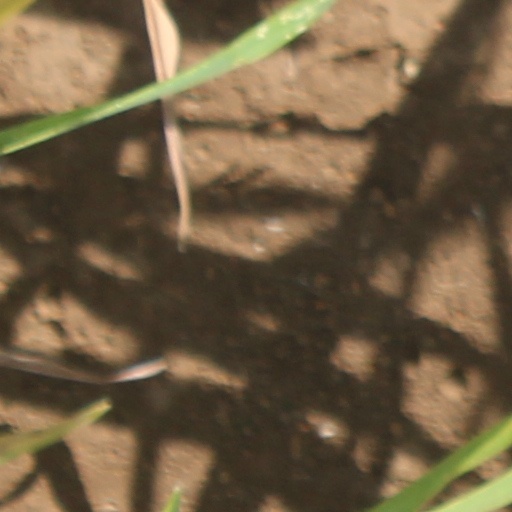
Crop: wheat